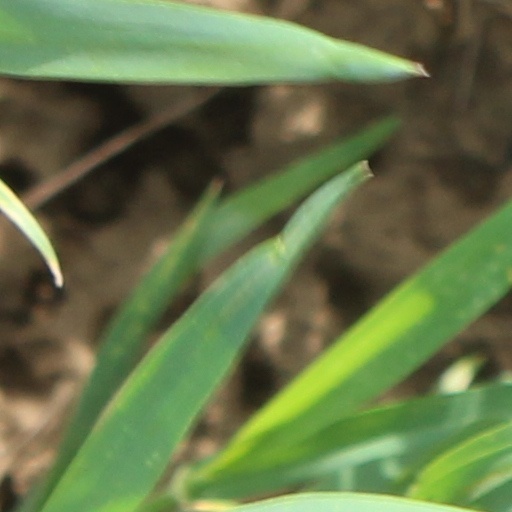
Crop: wheat